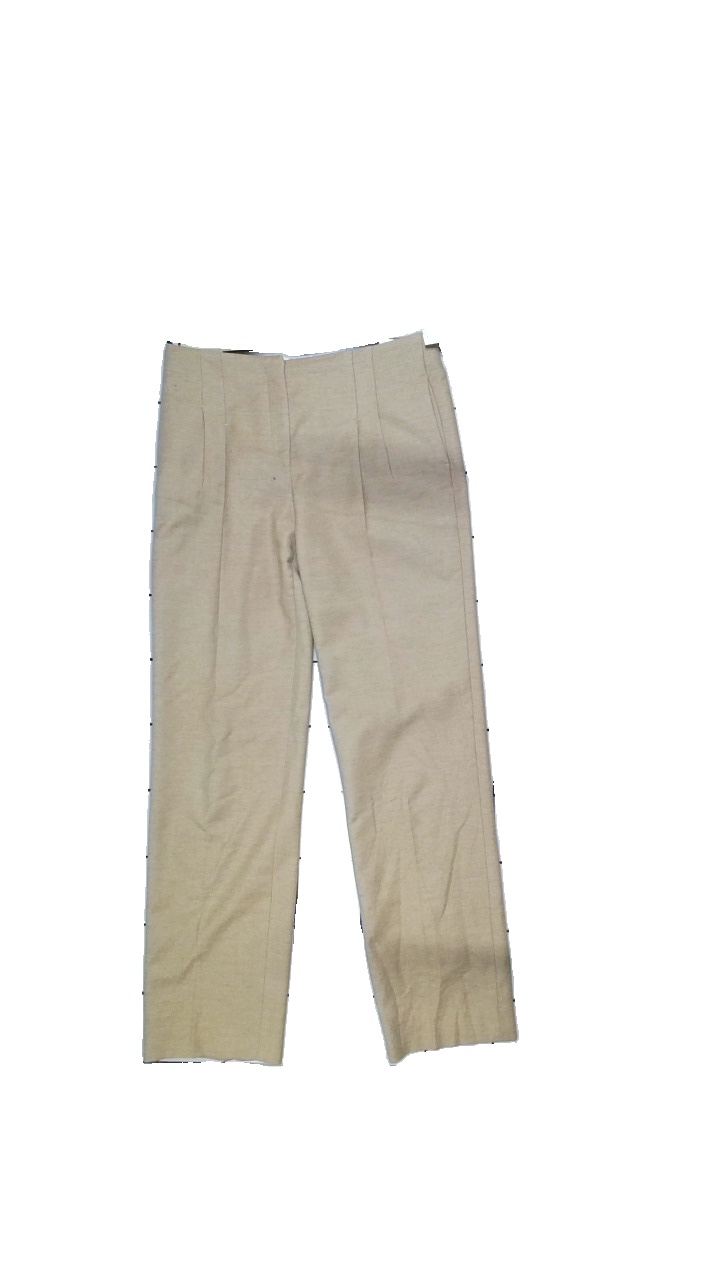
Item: Trousers (Ladies)
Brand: Boss, Hugo Boss
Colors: Beige
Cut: Regular
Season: All
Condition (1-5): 4
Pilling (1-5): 3
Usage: Reuse
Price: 150-250